March Days

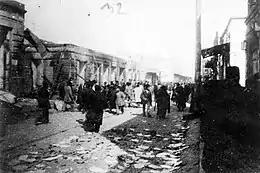
Bazarnaya Street (modern day Azerbaijan Avenue) during the March days in 1918.

When the staff of the disbanded Caucasian Native Cavalry Division arrived in Baku on 9 March 1918, the Soviet immediately arrested its commander, General Talyshinski. The move sparked protests from the Azerbaijani population, with occasional calls to offer armed resistance to the Soviet. According to the historian Firuz Kazemzadeh, Shahumyan could have prevented bloodshed, had he been less impulsive and stubborn. Only a few days earlier, Shahumyan had received a telegram from Lenin, in which he was advised "to learn diplomacy", but this advice was ignored.